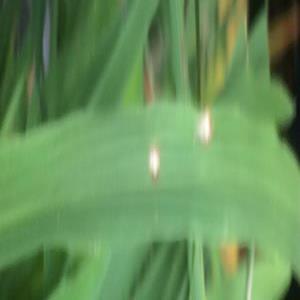
Disease: Blast